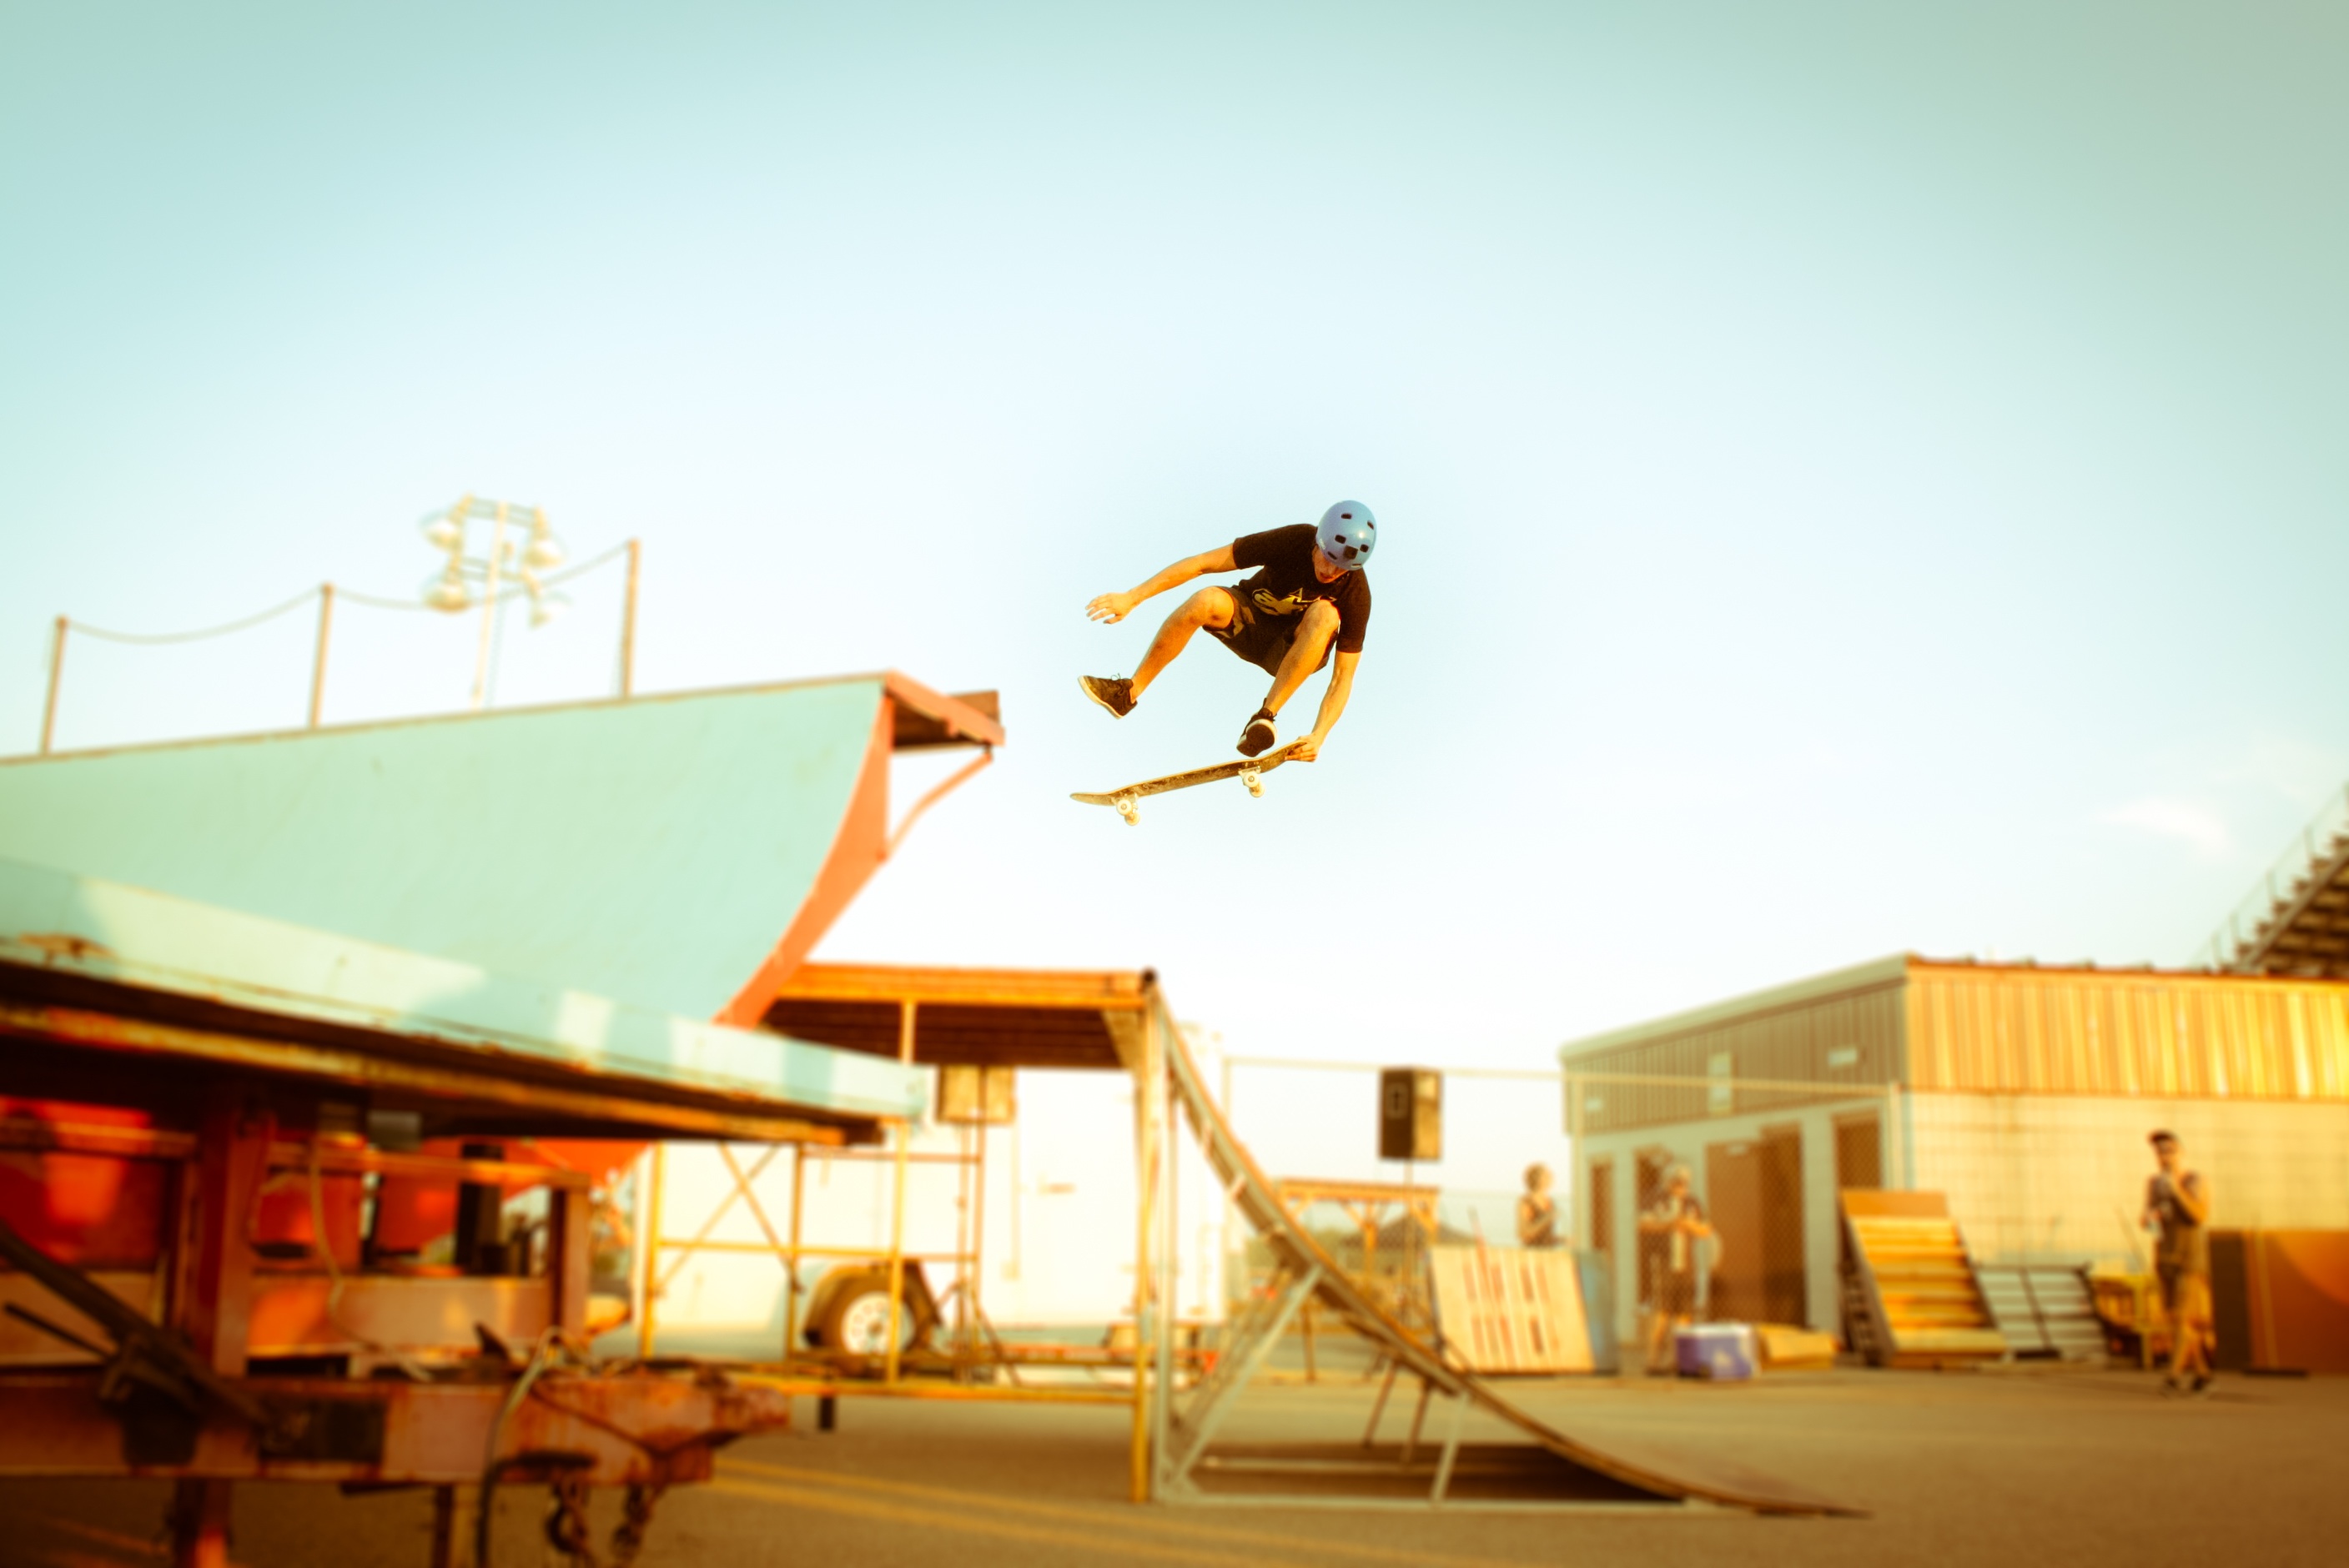
man, photography, skateboard, urban, skateboarding, color, skateboarder